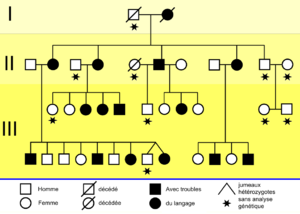
Arbre généalogique de la famille KE de Londres, avec les mutations du gène FOXP2
La protéine Forkhead-Box P2 est un facteur de transcription appartenant au groupe des protéines Forkhead-Box. Elle a été découverte pour la première fois en 1998 dans une enquête sur une famille londonienne, parmi laquelle de nombreux membres avaient de profondes difficultés d'élocution se rapprochant de l'aphasie de Broca. Depuis, il a été reconnu que FOXP2 joue un grand rôle dans la transmission du langage, y compris les capacités grammaticales.